Tostilocos
Also known as:
es - Spanish: Tostilocos
fr - French: Tostilocos
jv - Javanese: Tostilocos
Category: snack (peanuts, beans, vegetable)
Cuisine: Mexican
Associated cuisines: Mexican
Area: Mexico
Countries: Mexico
Region: Central America

The food consists of white corn, pickled pork rinds, cucumber, lime juice, mango pieces, hot sauce, chamoy, chili powder, salt, mayonnaise, and cracker peanuts and a variety of savory sauces and condiments.

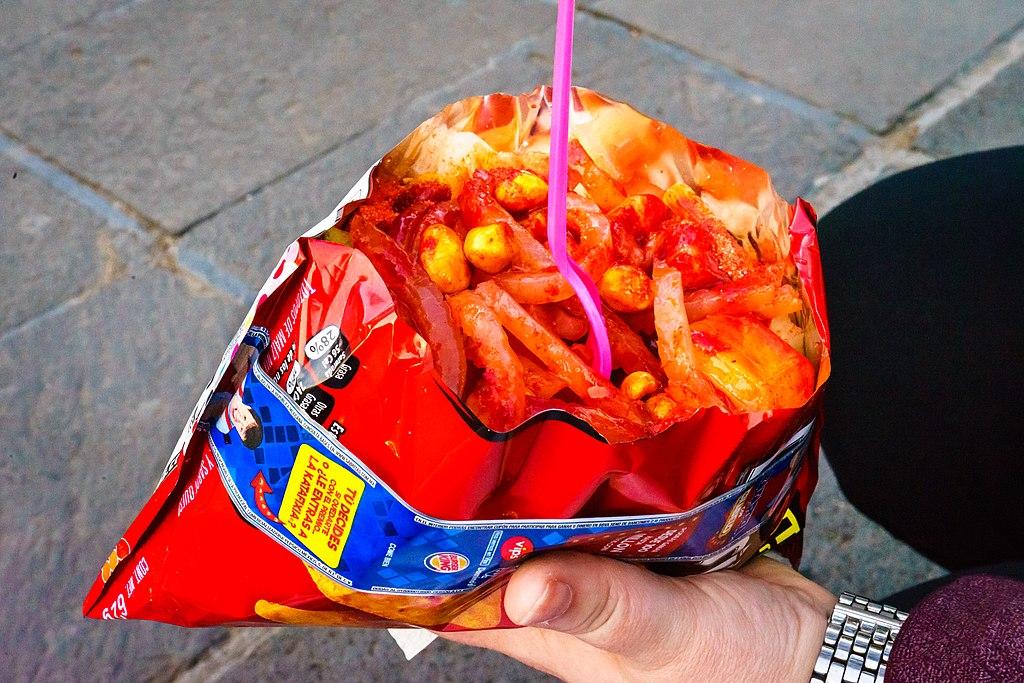
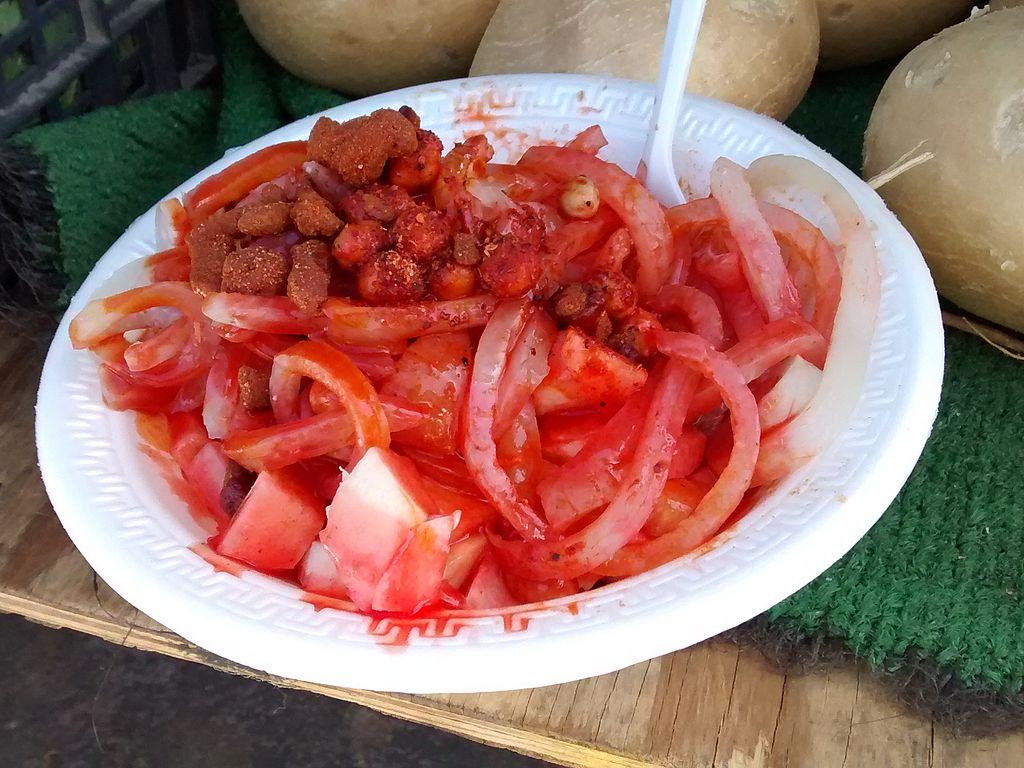